Arthropod eye

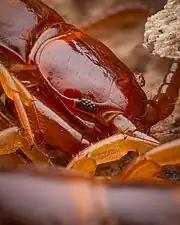
Eye of "Lithobius forficatus"

Most myriapods bear stemmata – single lensed eyes which are thought to have evolved by the reduction of a compound eye. However, members of the chilopod genus "Scutigera" have a compound eye, which is composed of facets and not, as earlier interpretations had it, of clustered stemmata. that were thought to grow in rows, inserted between existing rows of ocelli.